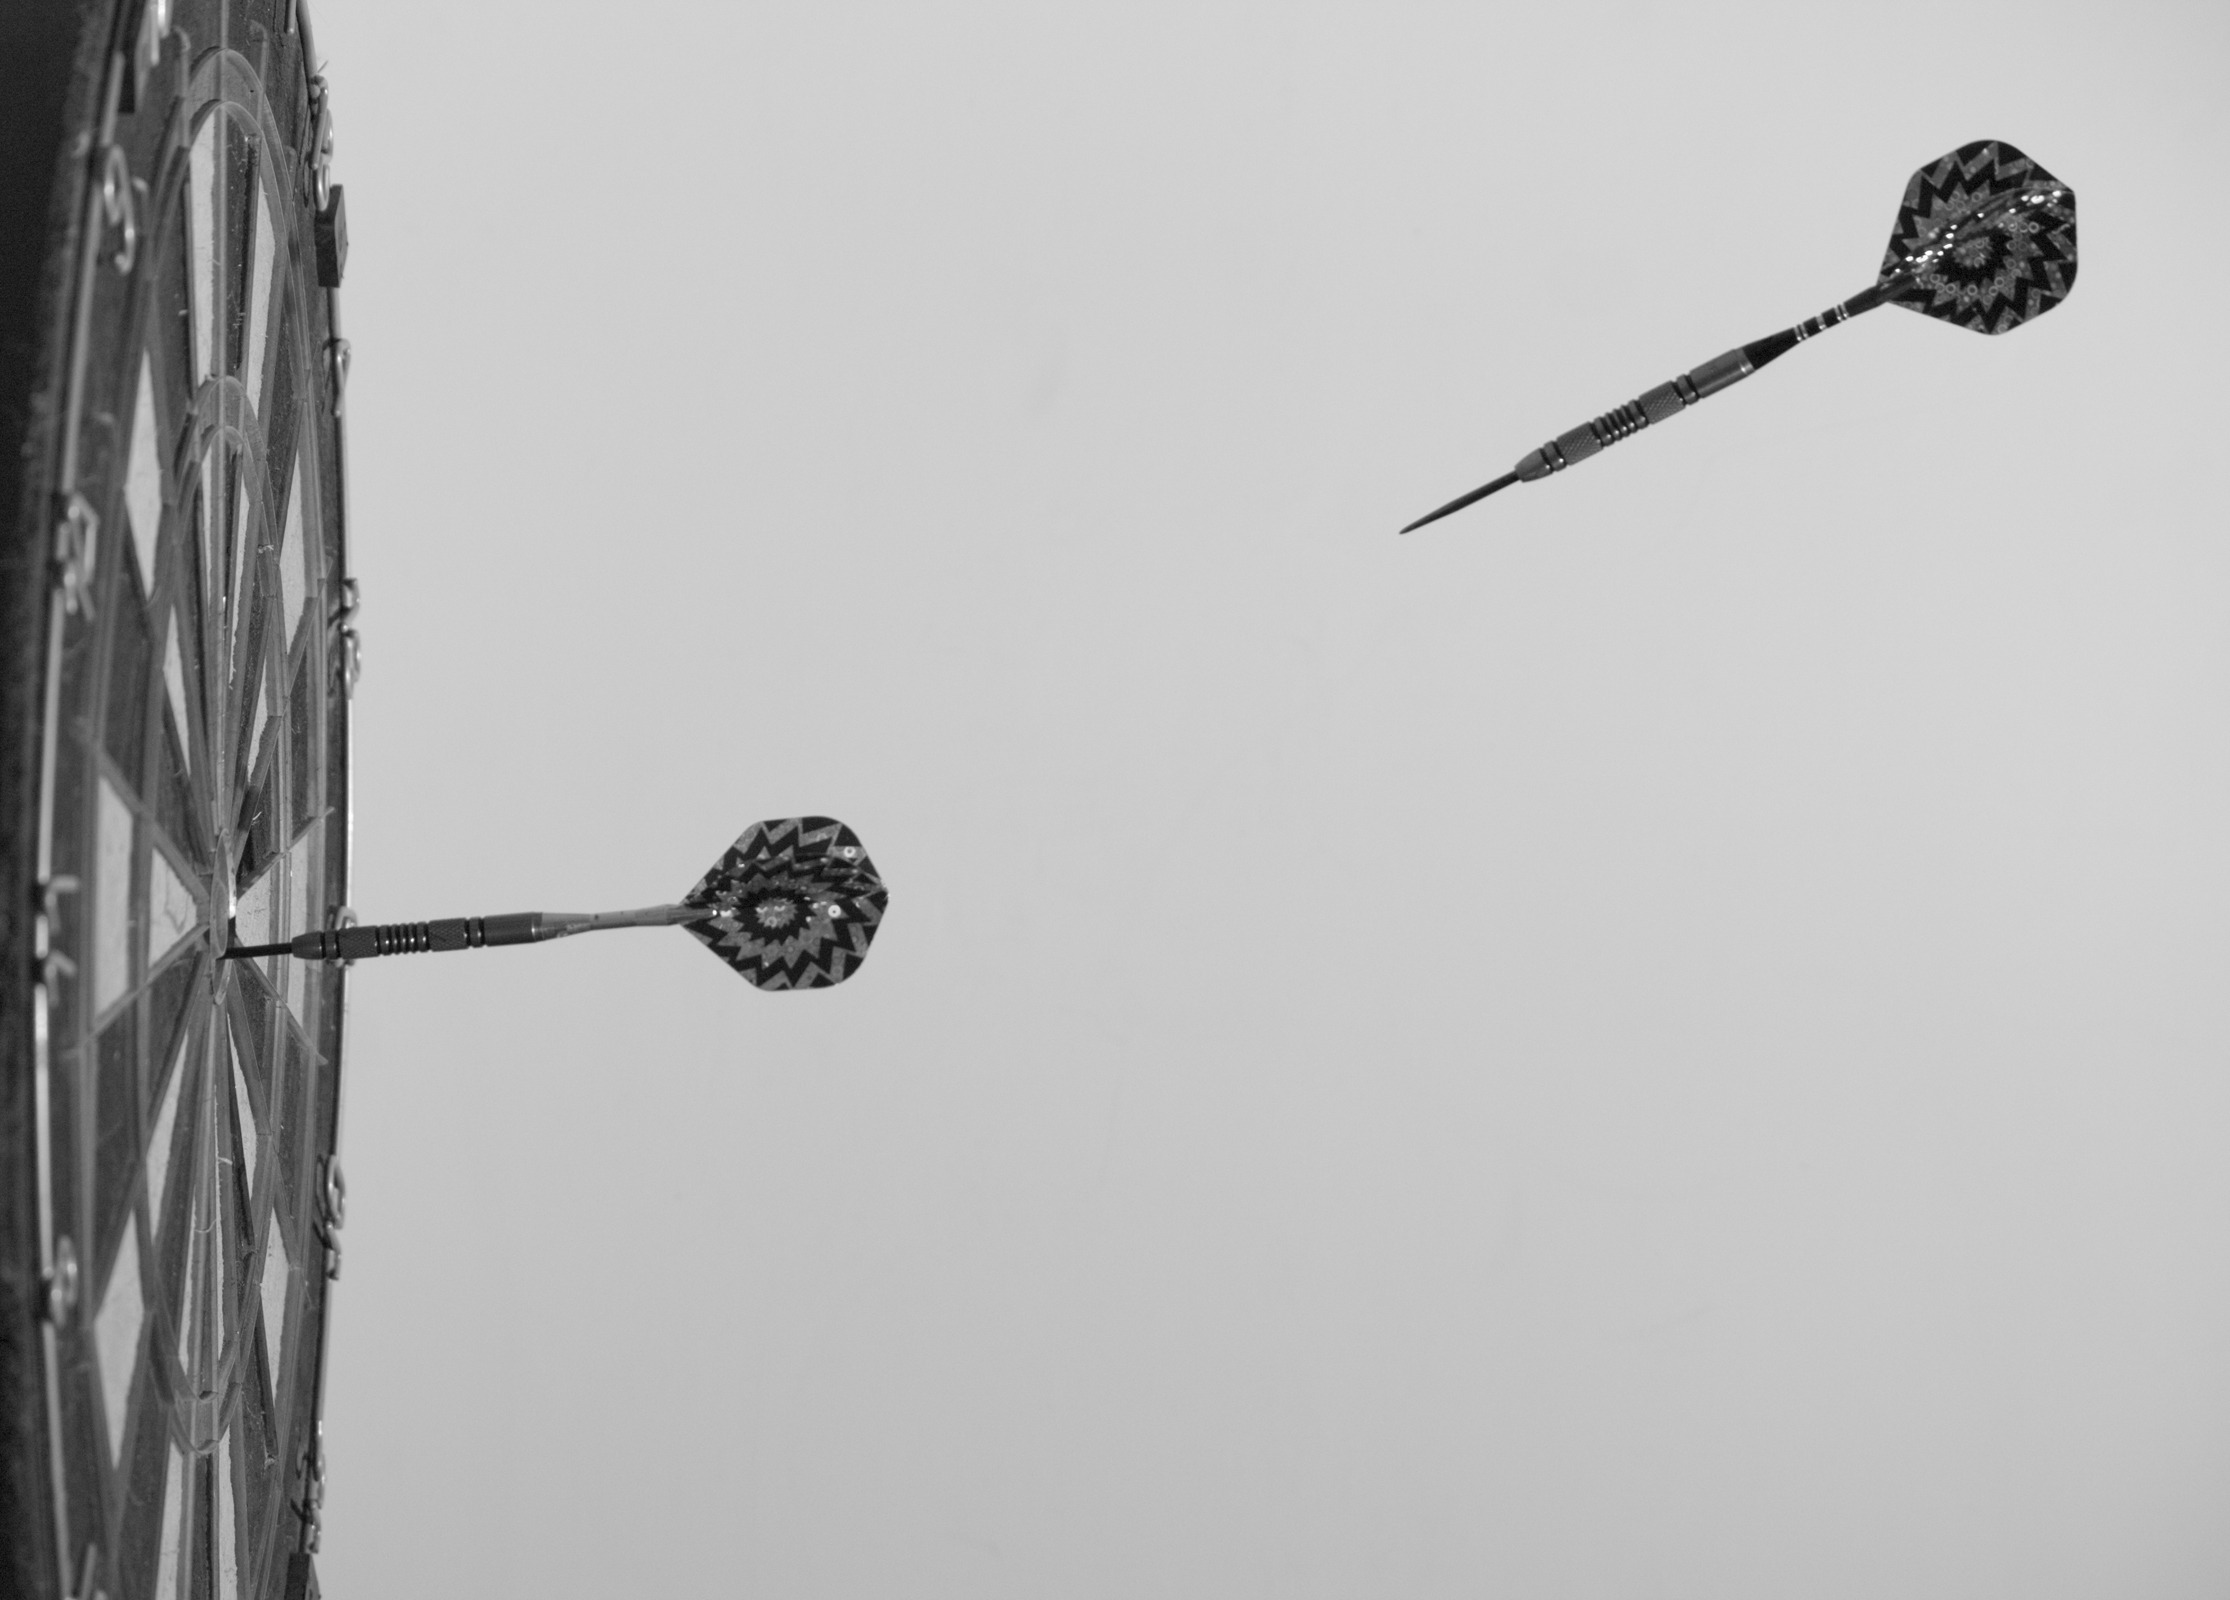
snow, black and white, board, white, game, wind, line, street light, black, monochrome, lighting, competition, arrow, light fixture, shape, target, aim, aiming, accuracy, dart, accurate, bullseye, dartboard, monochrome photography, bulls eye